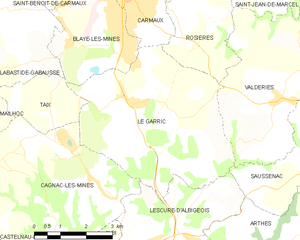
Carte des communes françaises Le Garric